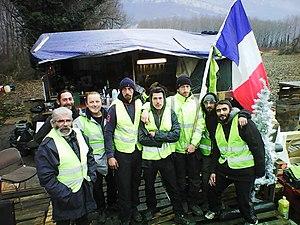
Les gilets jaunes du rond-pont de Voreppe (Isère) le 19 décembre 2018